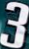
Number: 3